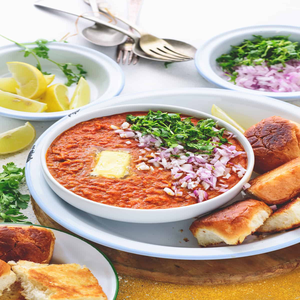
Dish: pavbhaji